Operation Influencer

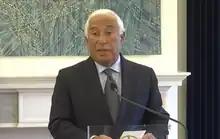
António Costa announcing his resignation on 7 November 2023

On 7 November 2023, the Public Prosecution Service ordered searches in seventeen private properties, five lawyer offices, and twenty public and company offices in order to investigate possible active and passive corruption and malfeasance in the deals regarding the Romano mine in Montalegre, the Barroso mine in Boticas, and the H2Sines and the Sines 4.0 data centre projects in Sines. The public offices raided included the office of the Prime Minister's chief of staff in the São Bento Mansion (official residence of the Prime Minister), the Ministry of Infrastructure, the Ministry of Environment and Climate Action, the State Secretariat of Energy and Climate, the "câmara municipal" of Sines, and the national headquarters of the Socialist Party.